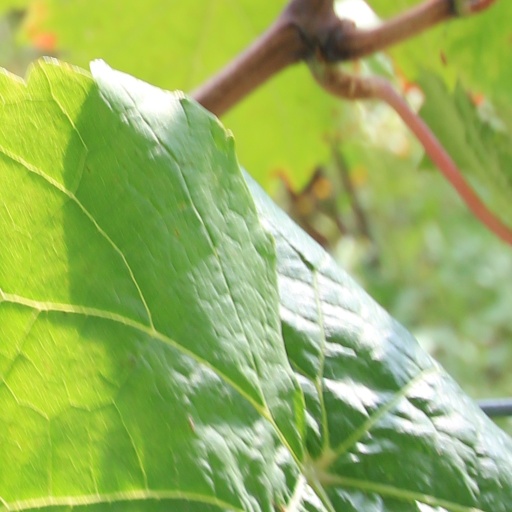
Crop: grape